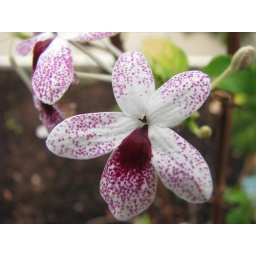
This plant was in a green house .Name:Eranthemum aspersum